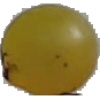
Label: Grape White 3